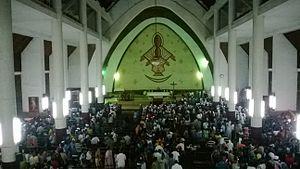
Célébration à la Cathédrale Notre Dame Des Victoires de Yaoundé
L'archidiocèse métropolitain de Yaouné est l'un des archidiocèses du Cameroun et le siège de la province ecclésiastique de Yaoundé. Son archevêque est Mᵍʳ Jean Mbarga depuis le 31 octobre 2014.